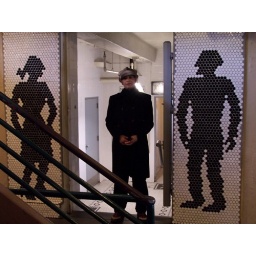
Maga in a bathroom door in Seattle, Washington